Ghias ad-Din

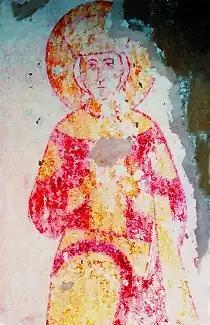
Fresco of Queen Rusudan

The consort of Queen Rusudan was a younger son of 'Abdu'l Harij Muhammad Mughis ad-din Tughril Shah, the Seljuq emir of Erzurum, and his wife, a daughter of Sayf al-Din Begtimur, the ruler of Ahlat. Tughril Shah had received Elbistan in appanage upon the division of the sultanate of Rum by his father Kilij Arslan II in 1192, but he exchanged it, c. 1201, for Erzurum. He appears to have been a tributary to Georgia for at least parts of his reign.